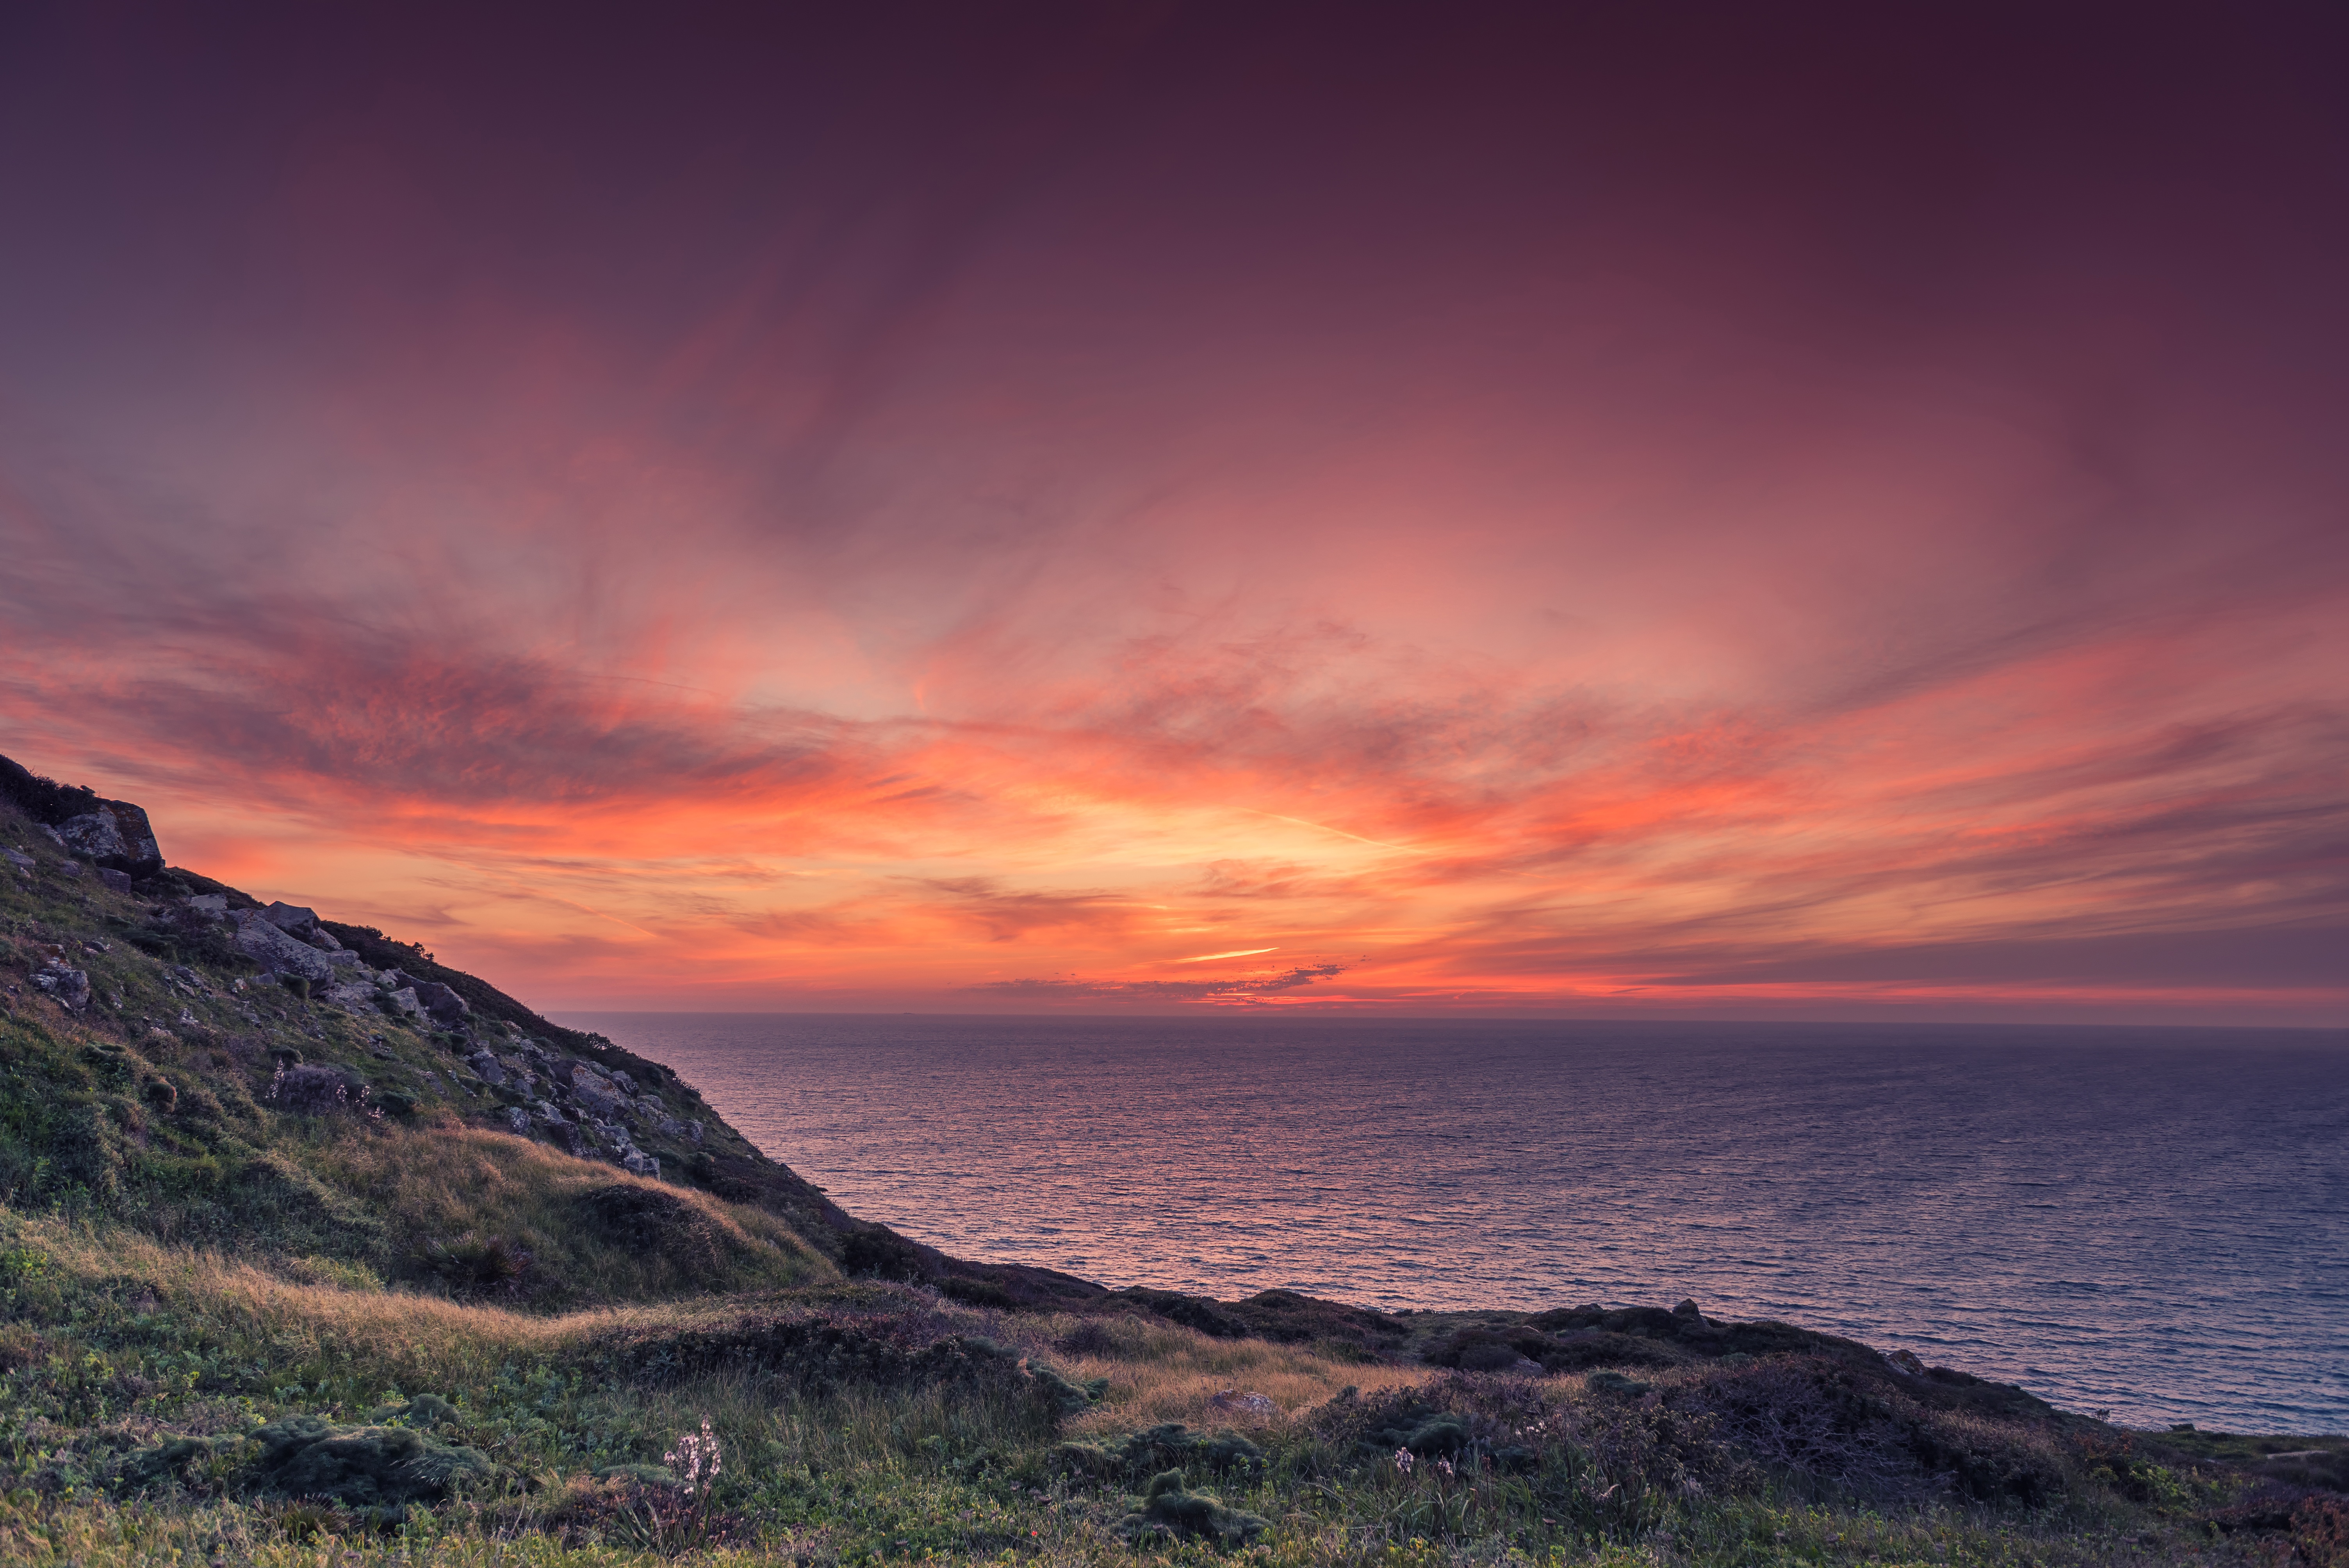
sea, coast, water, ocean, horizon, mountain, cloud, sky, sunrise, sunset, morning, hill, dawn, dusk, evening, orange, loch, afterglow